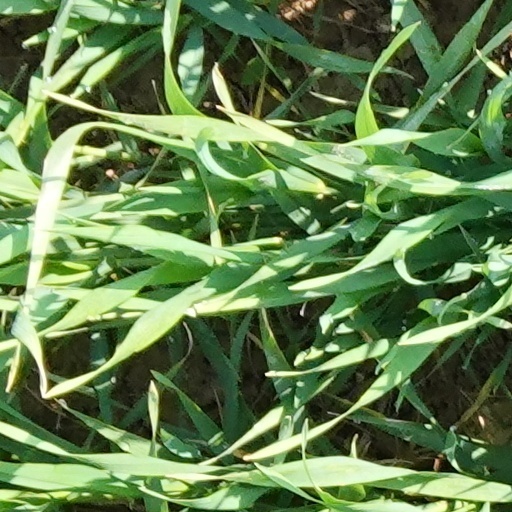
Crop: wheat